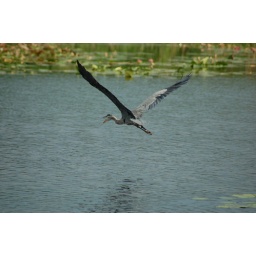
Blue Heron flying over the lake